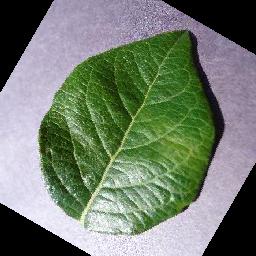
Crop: blueberry
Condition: healthy